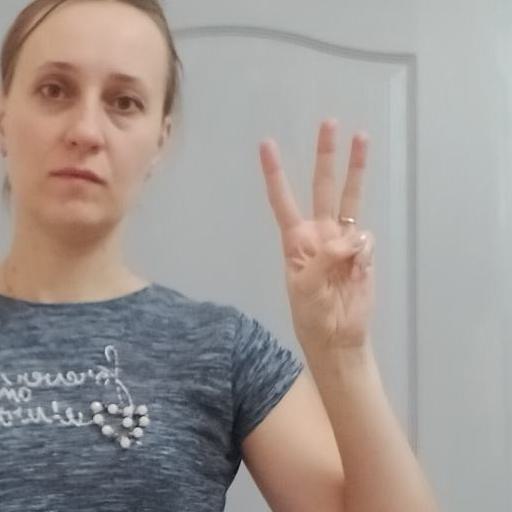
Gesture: three